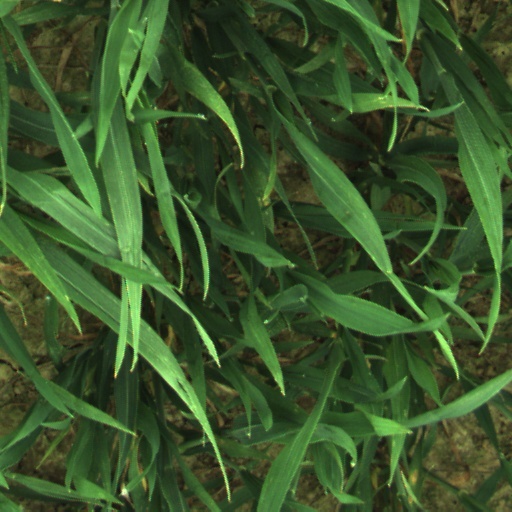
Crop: wheat